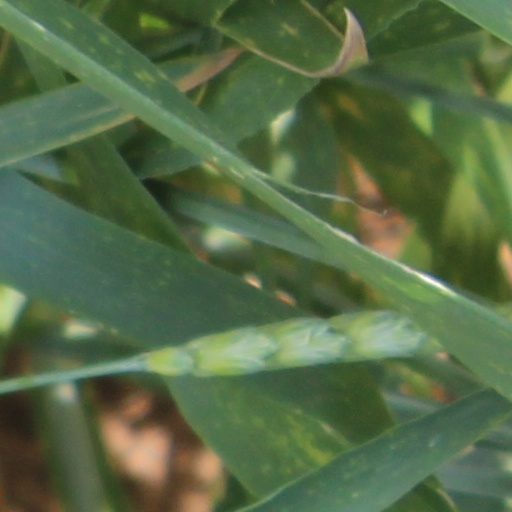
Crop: wheat